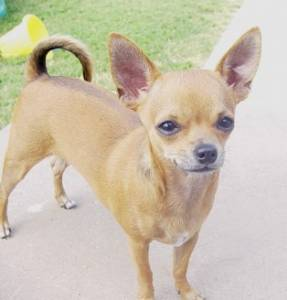
Breed: chihuahua